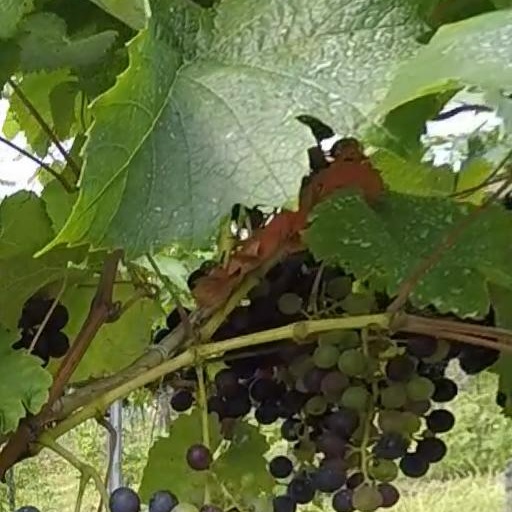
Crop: grape